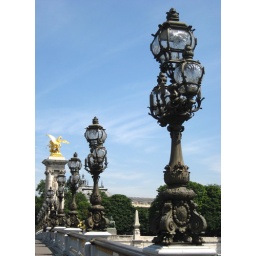
street lamps all in a row